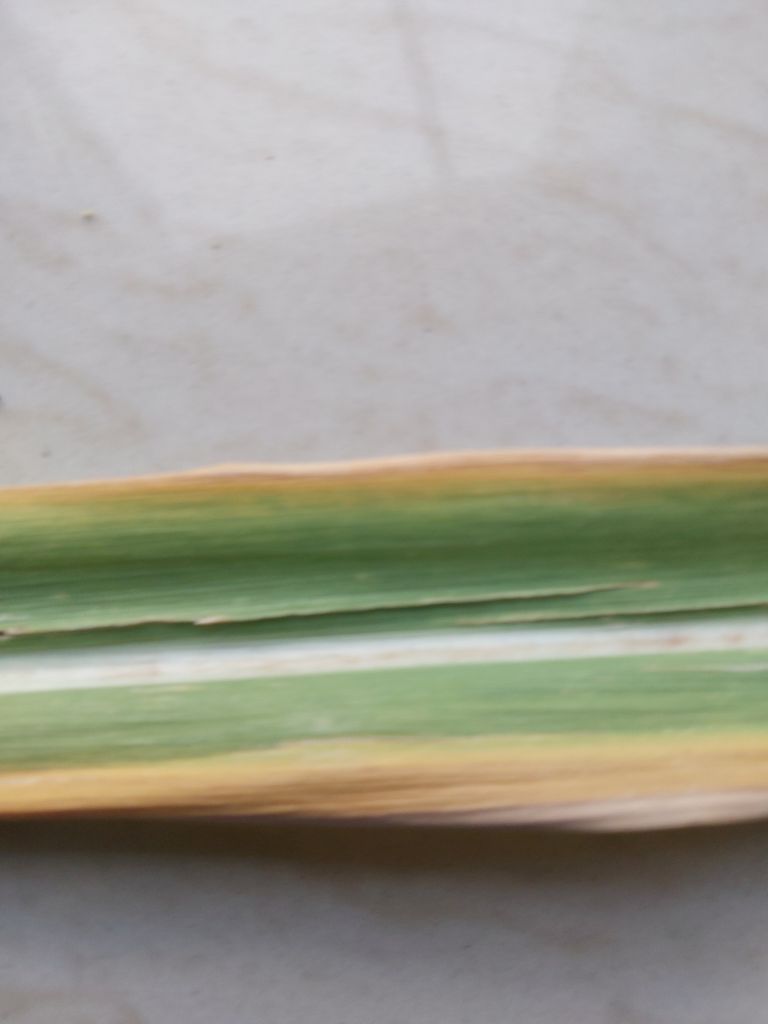
Label: Brown Spot